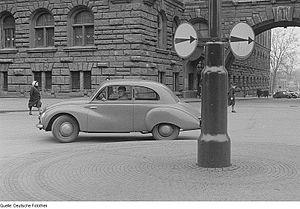
Un carrefour giratoire, ou plus communément un giratoire, est un carrefour particulier formé d'un anneau central qui permet aux usagers de prendre n'importe quelle direction. En Belgique, ils sont appelés ronds-points.